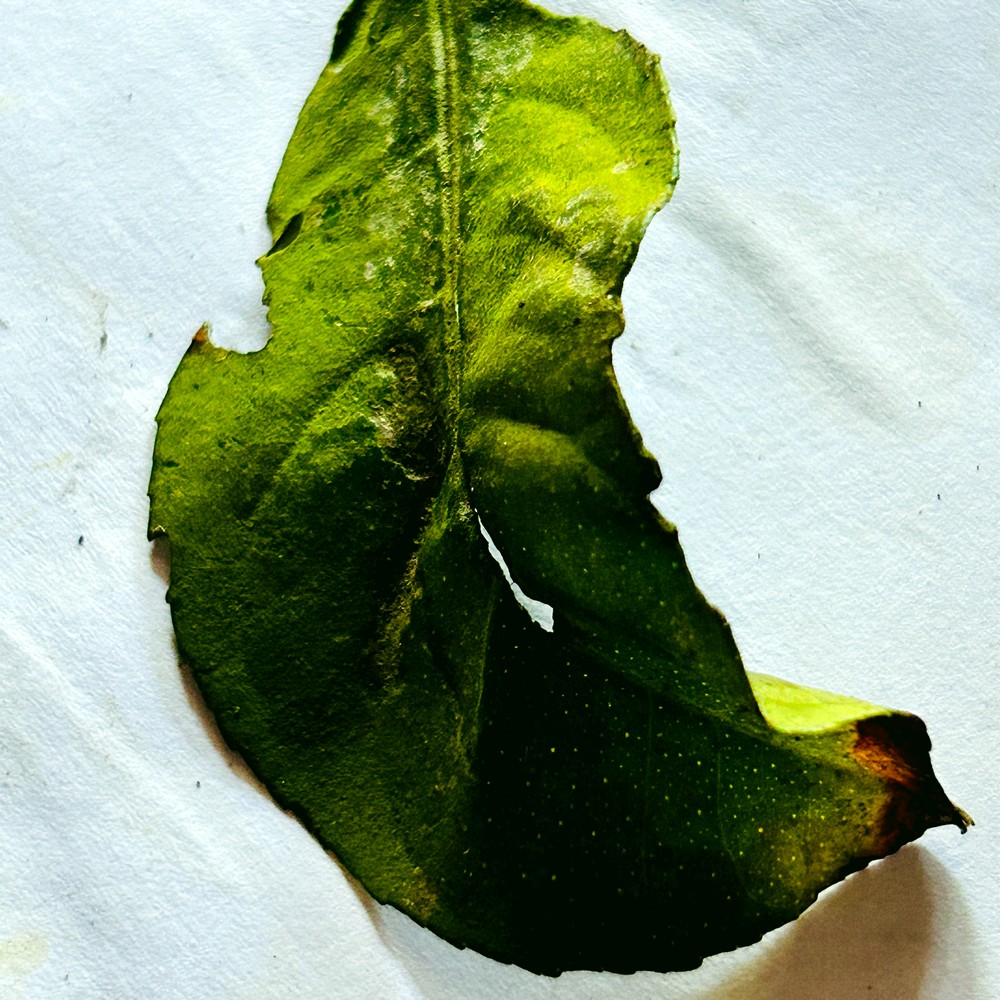
Label: Deficiency Leaf